Cretan resistance

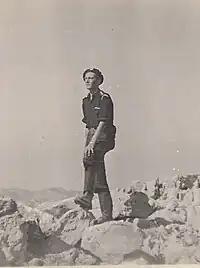
W. Stanley Moss in Crete.

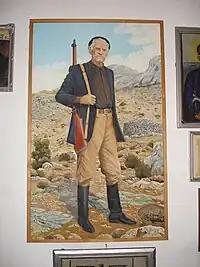
Manolis Spithouris- attacked an armoured car and survived the cannon shell strike to his belly during the Damasta sabotage.

The Cretan resistance was a resistance movement against the occupying forces of Nazi Germany and Fascist Italy by the residents of the Greek island of Crete during World War II. Part of the larger Greek resistance, it lasted from 20 May 1941, when the German "Wehrmacht" invaded the island in the Battle of Crete, until the spring of 1945 when they surrendered to the British. For the first time during World War II, attacking German forces faced in Crete a substantial resistance from the local population. In the Battle of Crete, Cretan civilians picked off paratroopers or attacked them with knives, axes, scythes, or even bare hands. As a result, many casualties were inflicted upon the invading German paratroopers during the battle.